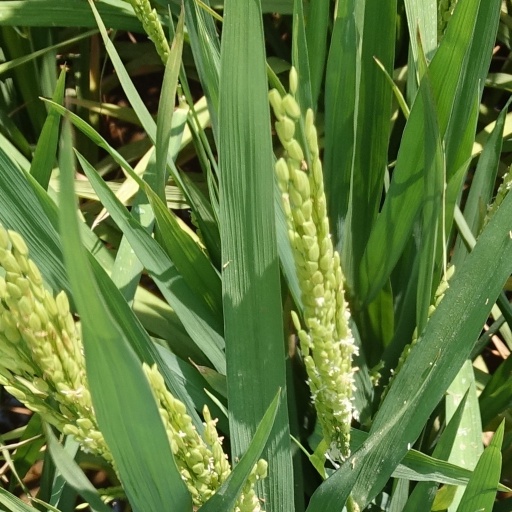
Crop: rice